Leigh Hobbs

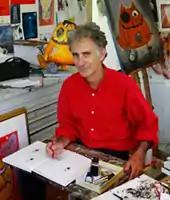
Hobbs in his studio, 2010

Leigh Hobbs (born 18 April 1953) is an Australian artist and author. He is best known in Australia and the United Kingdom for the humorous children's books which he has written and illustrated, although he has produced works across a wide range of mediums. His books principally feature the characters "Old Tom", "Horrible Harriet", "Fiona the Pig", "Mr Badger" and "Mr Chicken", and characters from the "4F for FREAKS" books. He was the Australian Children's Laureate for 2016–17.